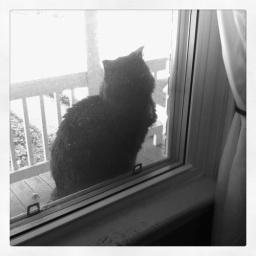
Neighbour cat looking in our house